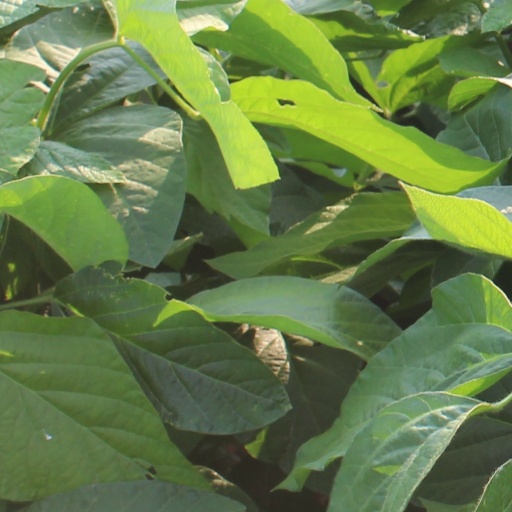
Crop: soybean